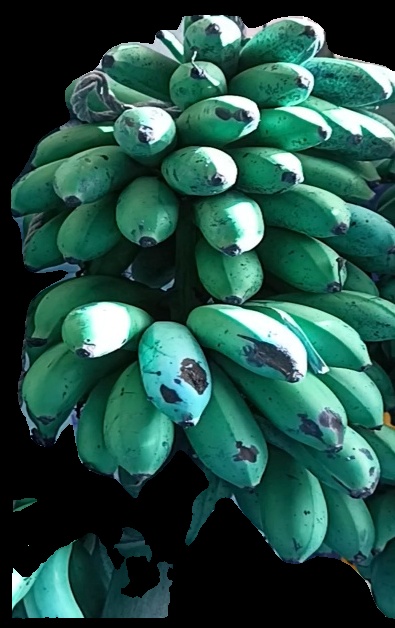
Variety: rasbale
Grade: grade2